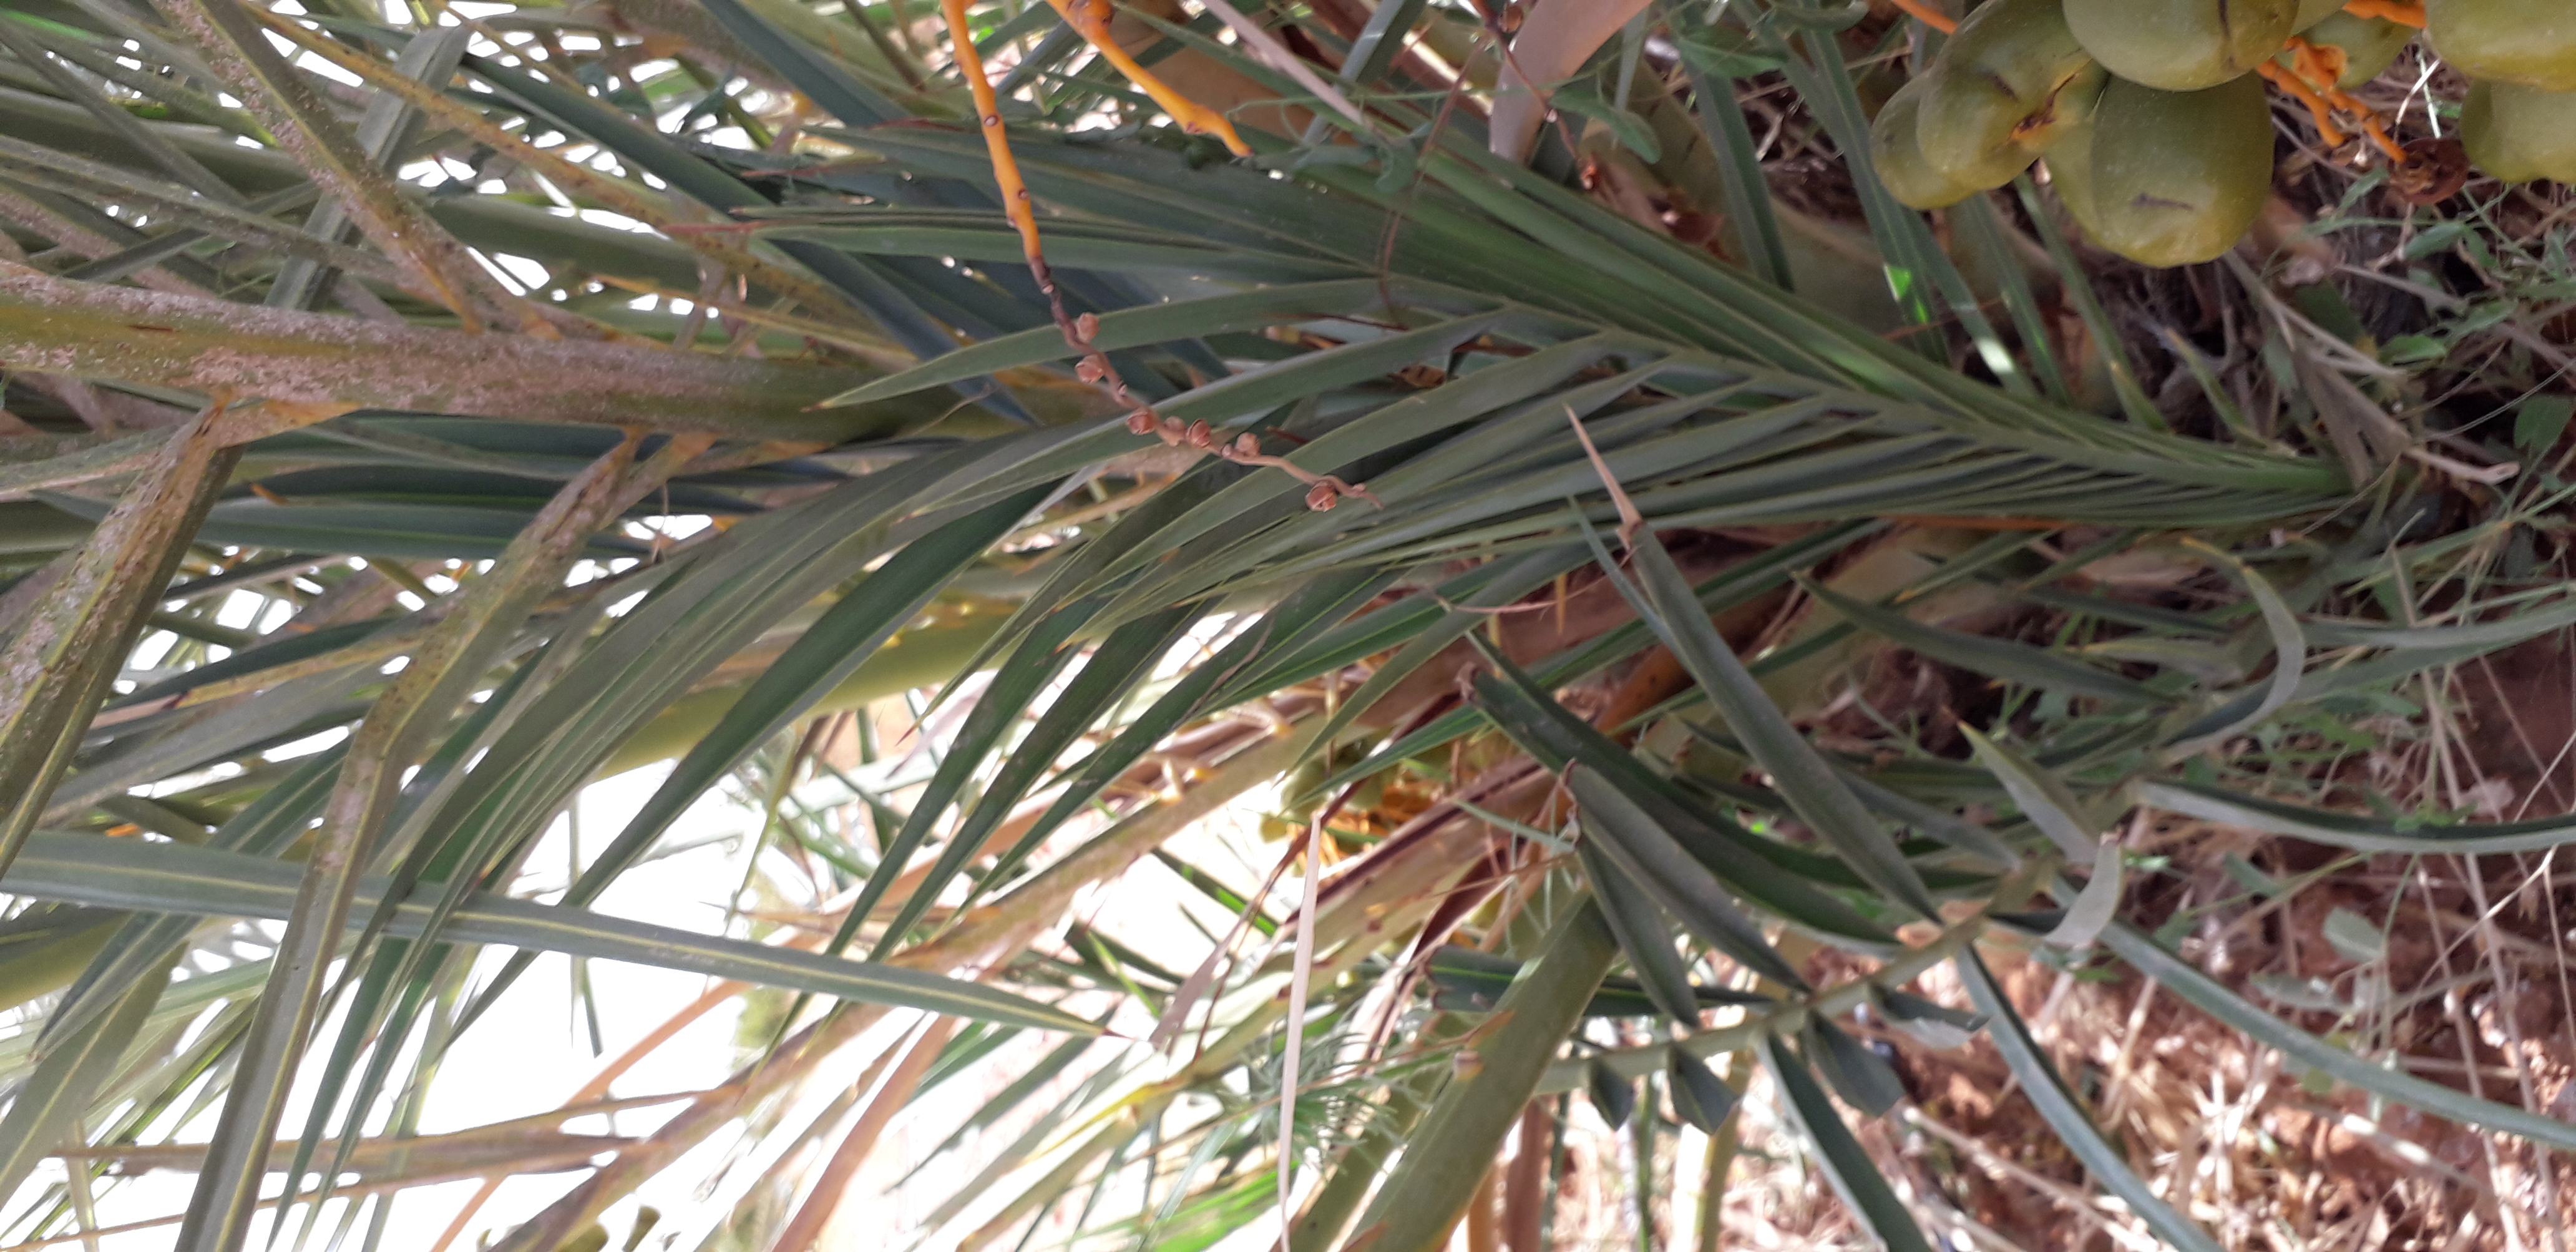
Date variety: Boufagous